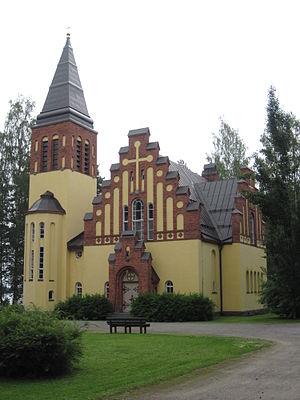
L'église de Tervo est une église luthérienne située à Tervo en Finlande.
Tervo est une municipalité du centre-est de la Finlande, dans la province de Finlande orientale et la région de Savonie du Nord.
Cet article recense les églises évangéliques-luthériennes de Finlande.